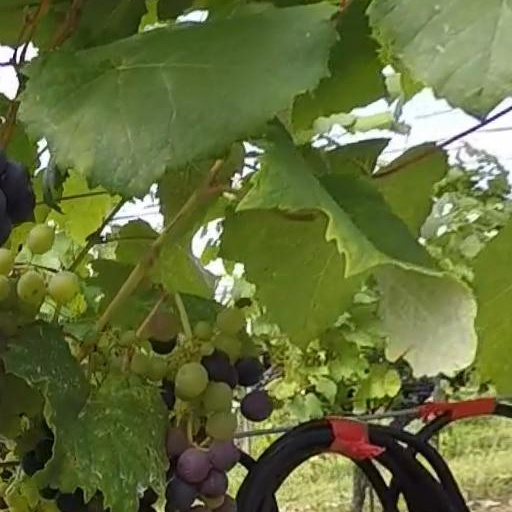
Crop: grape